José L. Duomarco

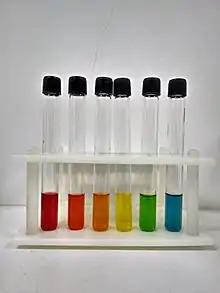
Tubos rígidos y colapsables.

"La Regulación del Retorno Venoso". Conferencia por José L. Duomarco en la Mesa Redonda sobre “Mecanismos de Autorregulación Circulatoria” en el VI Congreso de la Asociación Latinoamericana de Ciencias Fisiológicas(ALACF) Viña del Mar, Chile Noviembre 1964